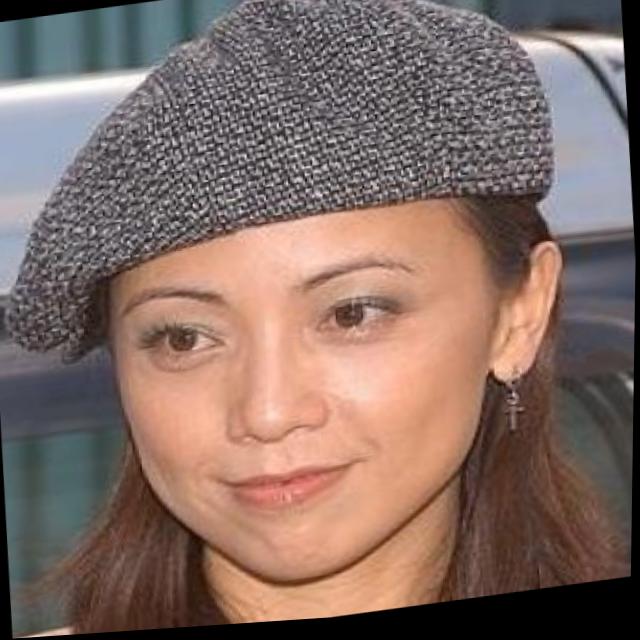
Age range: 21-44